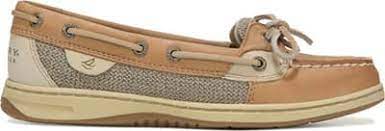
Label: Boat